Loughborough University

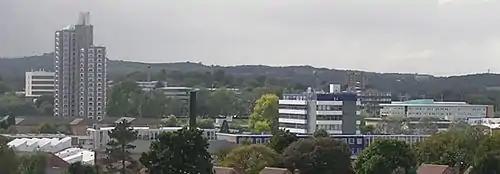
Loughborough University's campus from the town's Carillon tower.

As of 2016, there are a total of 17 halls of residence, many of which are named after famous scientists and engineers. The halls are as follows: